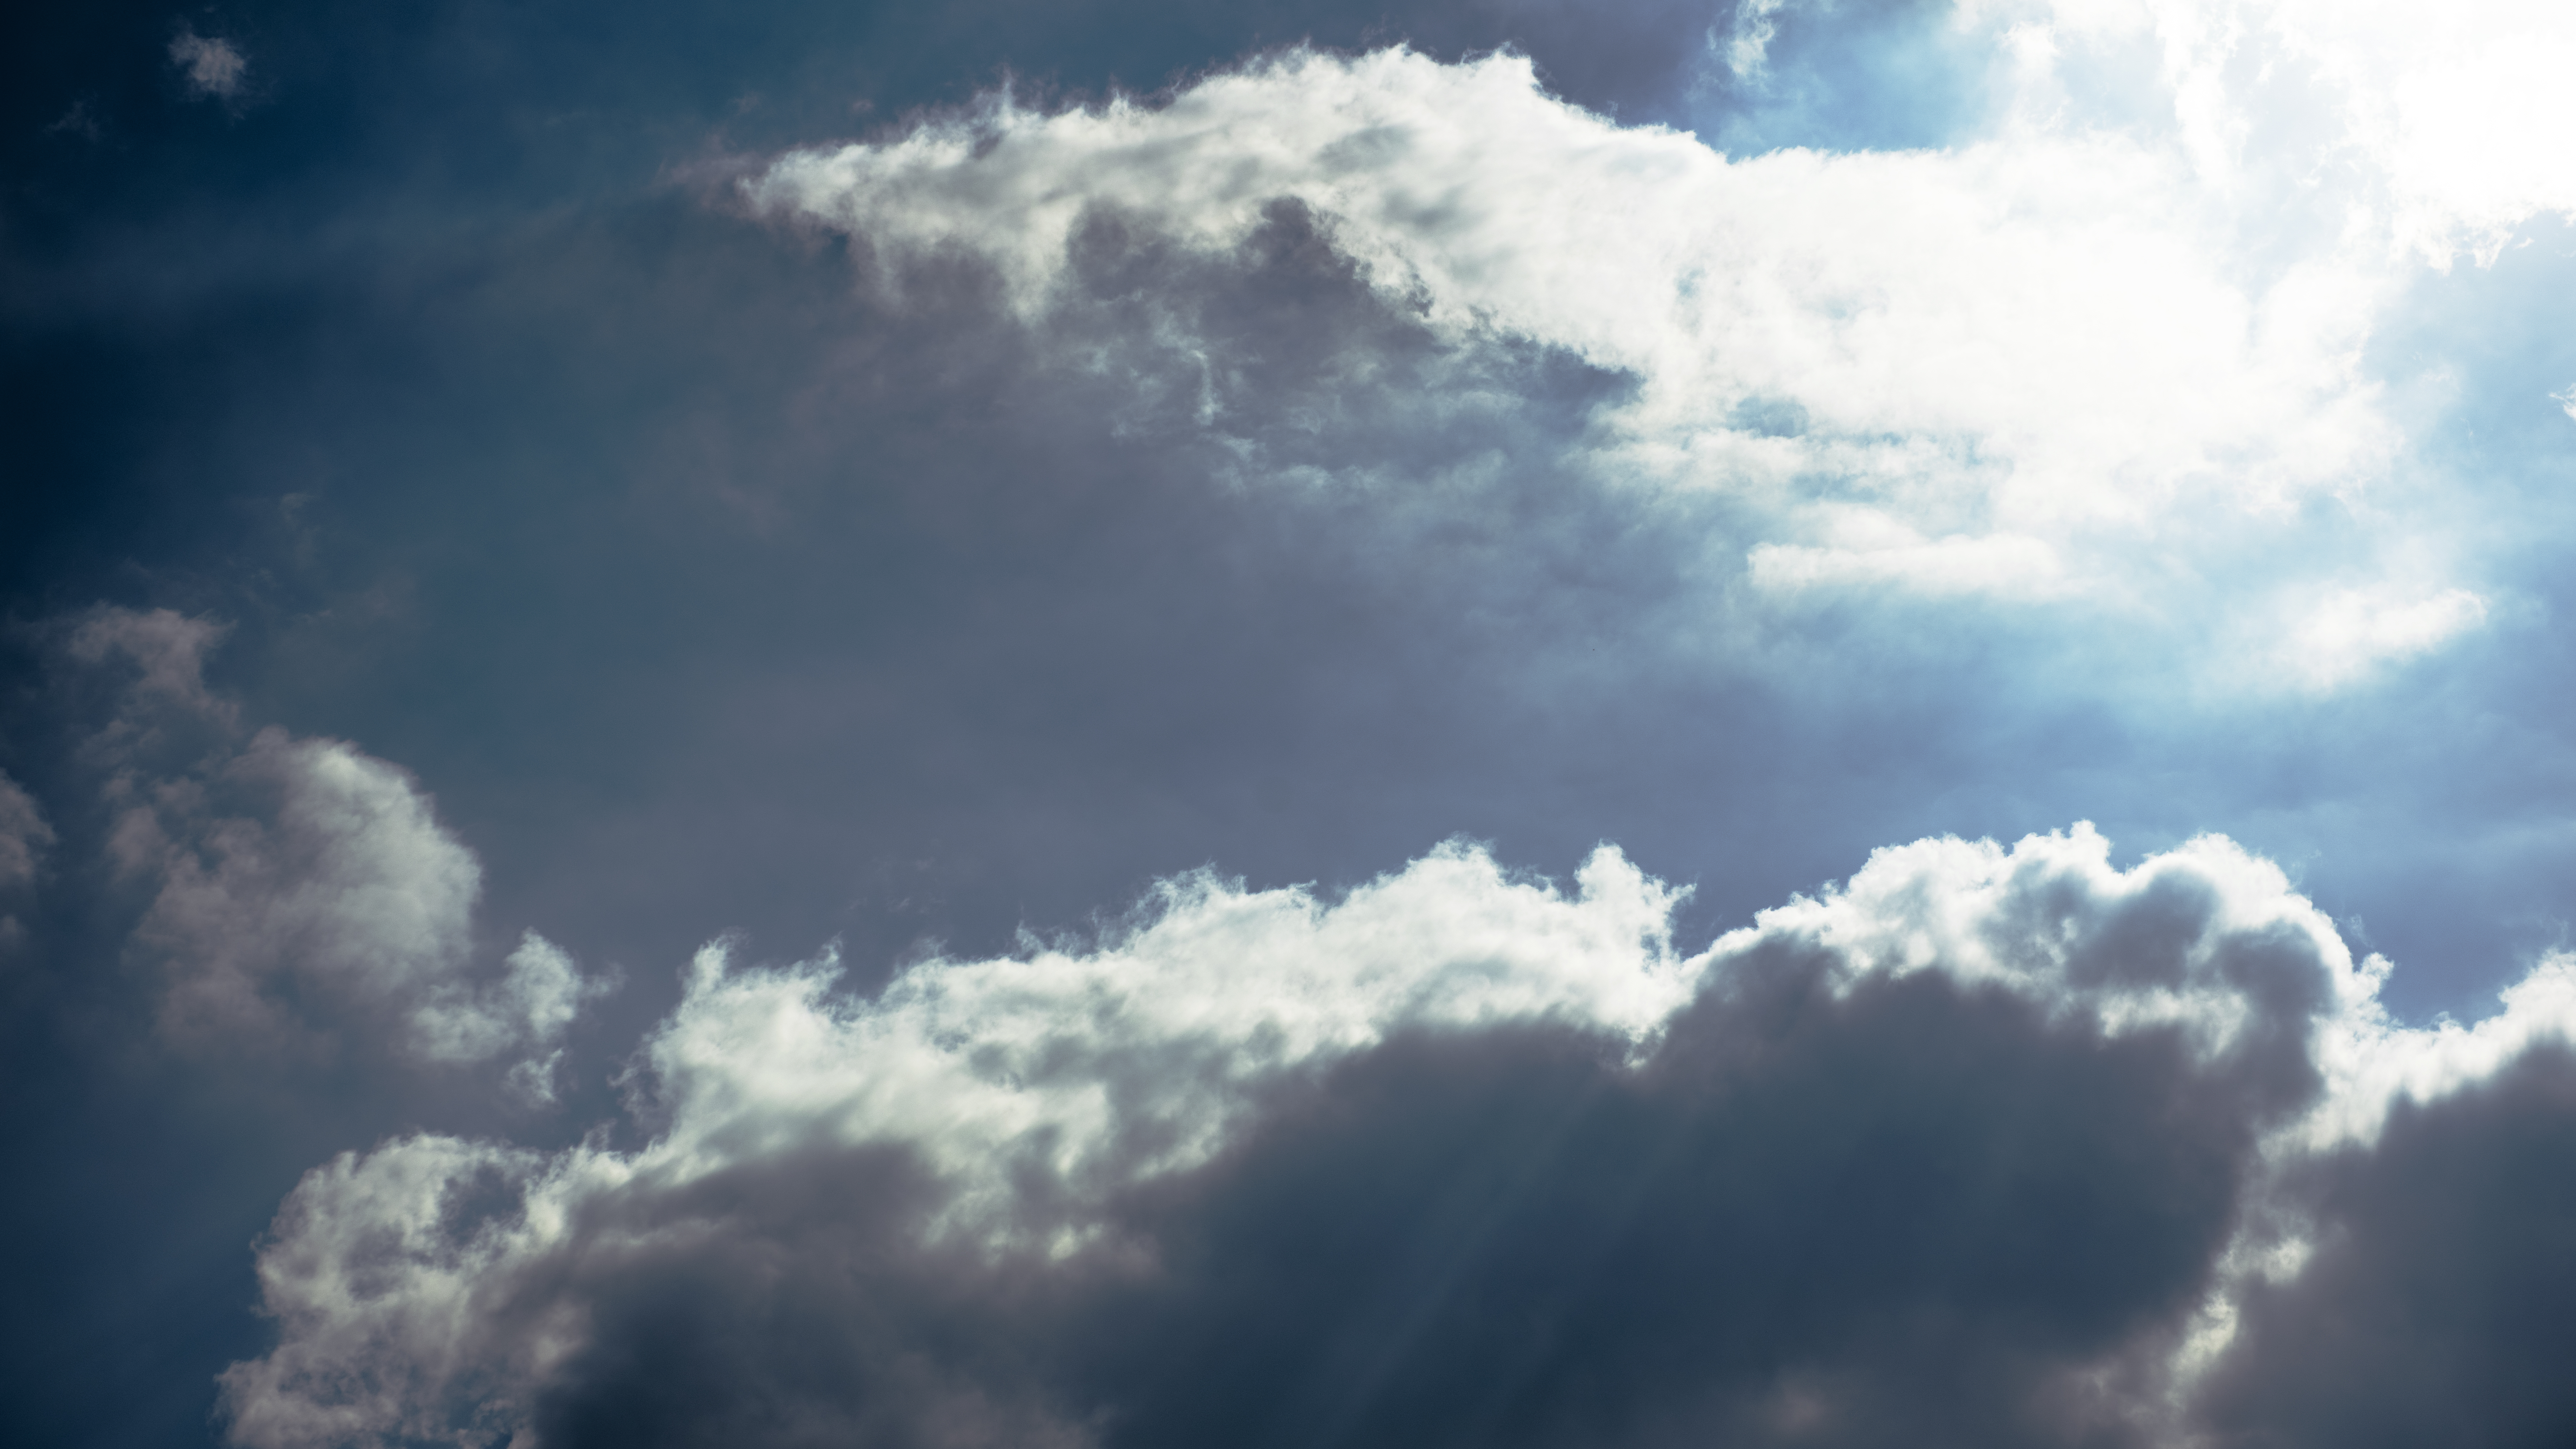
sky, blue, cloud, heaven, god, daytime, cumulus, atmosphere, atmospheric phenomenon, meteorological phenomenon, sunlight, calm, space